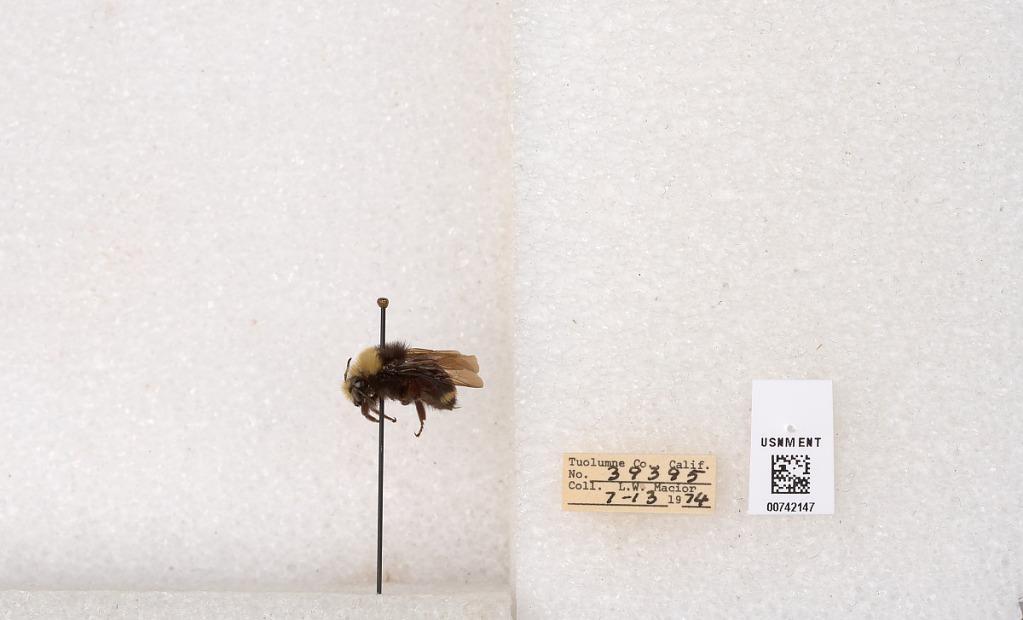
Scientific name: Bombus (Pyrobombus) vosnesenskii Radoszkowski
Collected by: L. Macior
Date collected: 1974-7-13
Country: United States
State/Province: California
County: Tuolumne
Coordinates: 37.9712, -120.228